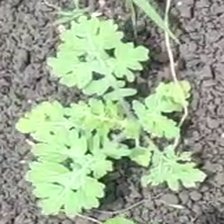
Weed species: Gajar_gavat_(Parthenium hysterophorus)